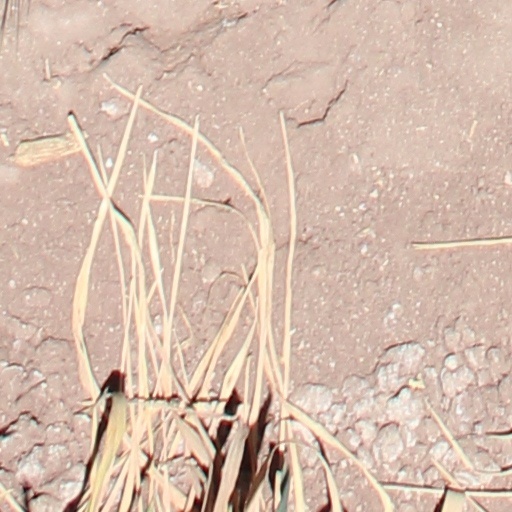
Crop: wheat